Tourism in Bangladesh

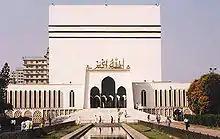
The structure of Baitul Mukarram resembles the Kaaba in Mecca

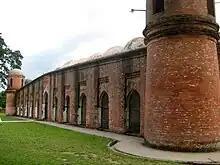
Shat Gombuj Mosque (Sixty Dome Mosque) in Bagerhat Mosque City

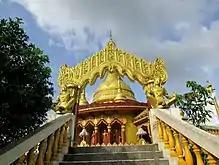
Bandarban Golden Temple at Bandarban, a holy place for the Buddhists

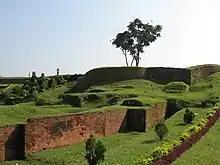
Mahasthangarh at Bogra

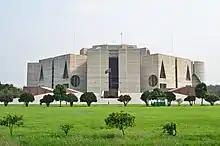
View of Jatiyo Sangsad Bhaban

Bangladesh Last House, the last house of Bangladesh located in the Bangladesh–India border at Jointa Hill Resort, this is a popular tourist destination.